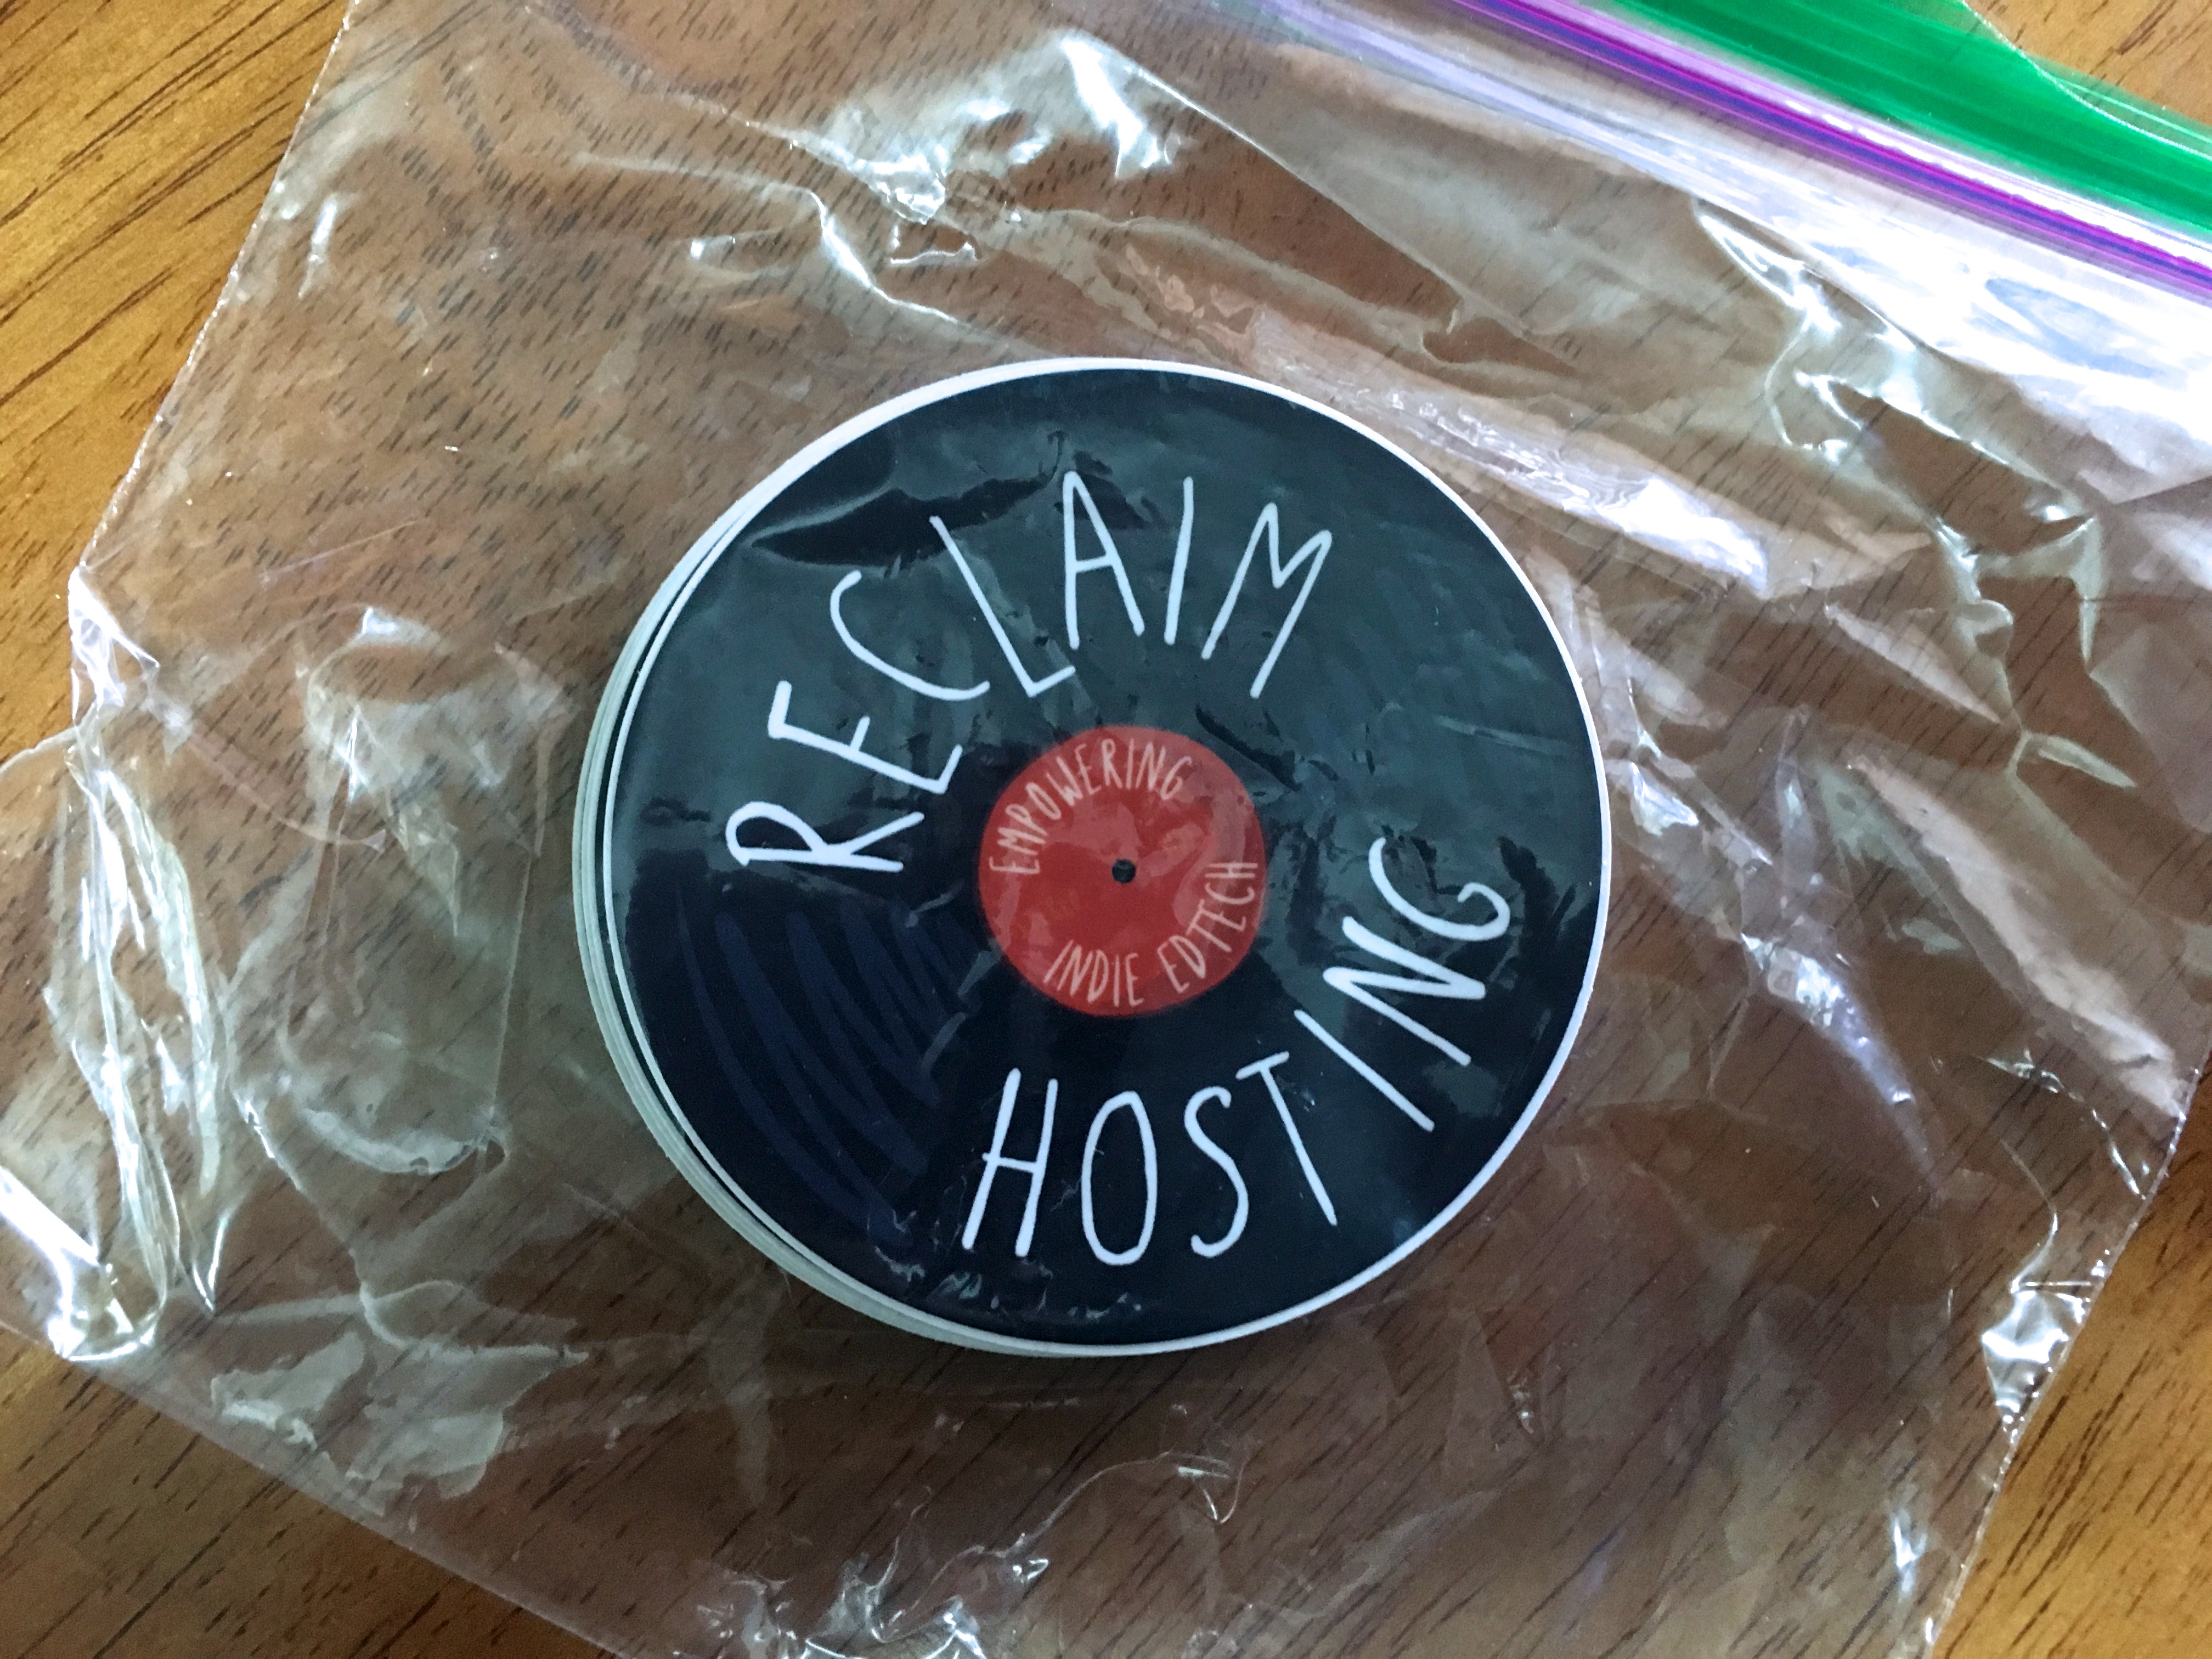
wheel, food, dessert